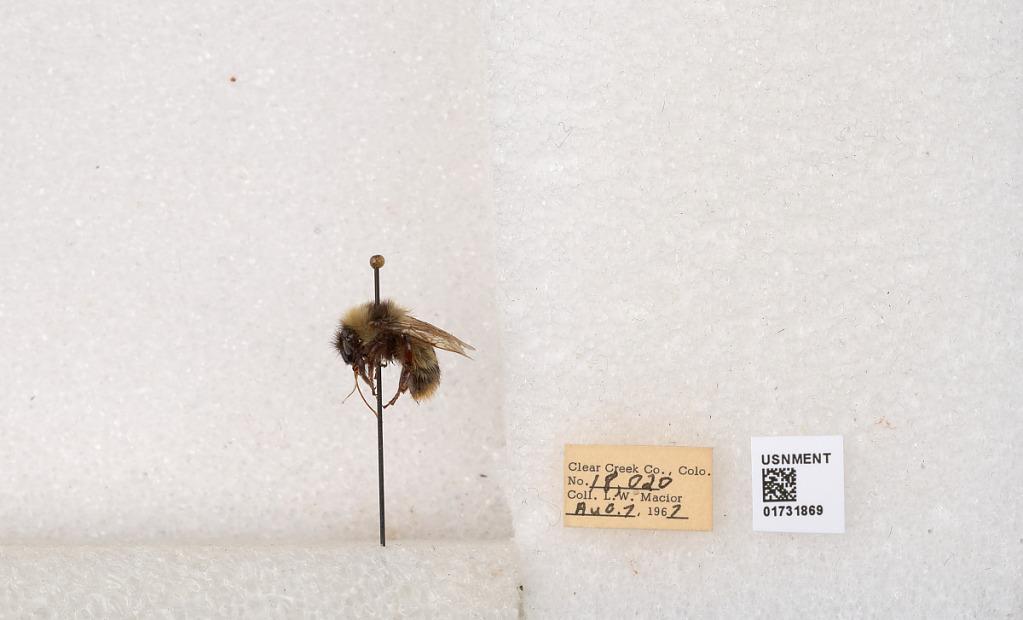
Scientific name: Bombus kirbyellus
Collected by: L. Macior
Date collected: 1967-8-7
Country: United States
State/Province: Colorado
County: Clear Creek
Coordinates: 39.6891, -105.644